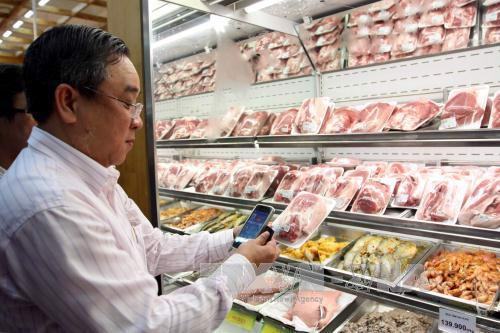
có một người đang giơ điện thoại ra trước khay thịt nhằm mục đích chụp ảnh sản phẩm